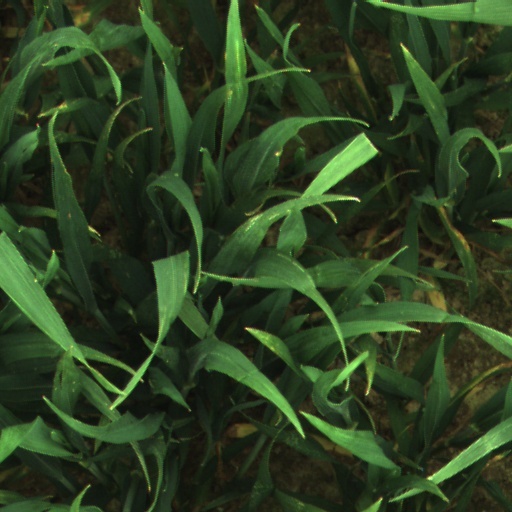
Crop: wheat